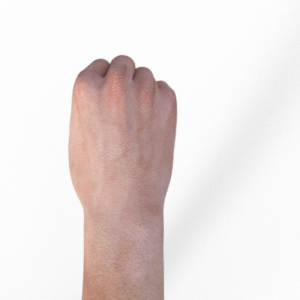
Label: rock